Bruce Daniels

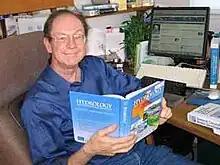
Daniels in 2009

Bruce Daniels is an American hydroclimatologist, business executive and computer programmer. He is known in Silicon Valley as one of the pioneers of the personal computer and user-friendly interfaces.